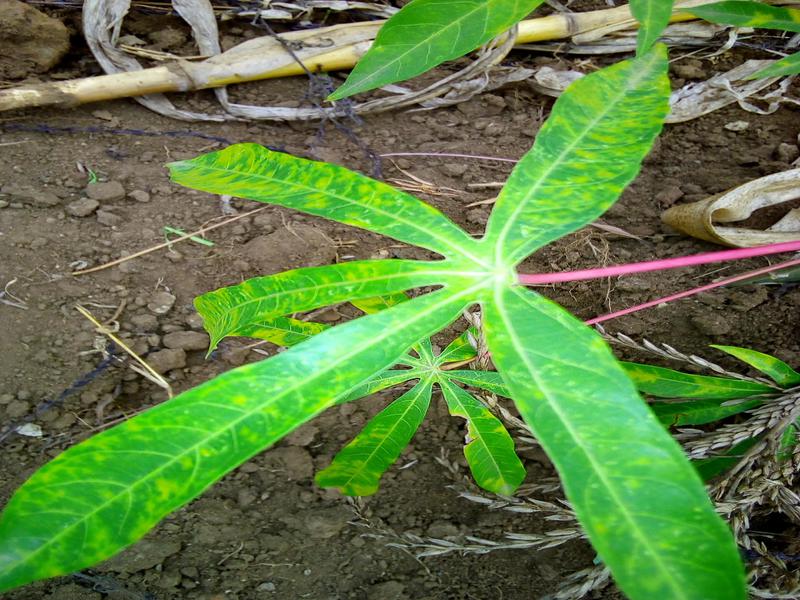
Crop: cassava
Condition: brown_streak_disease